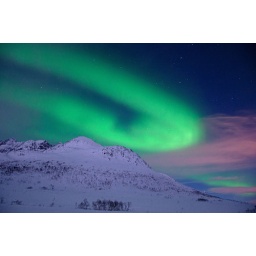
Aorora makes a big U over a mountain. A clear sky to the right and some haze to the left